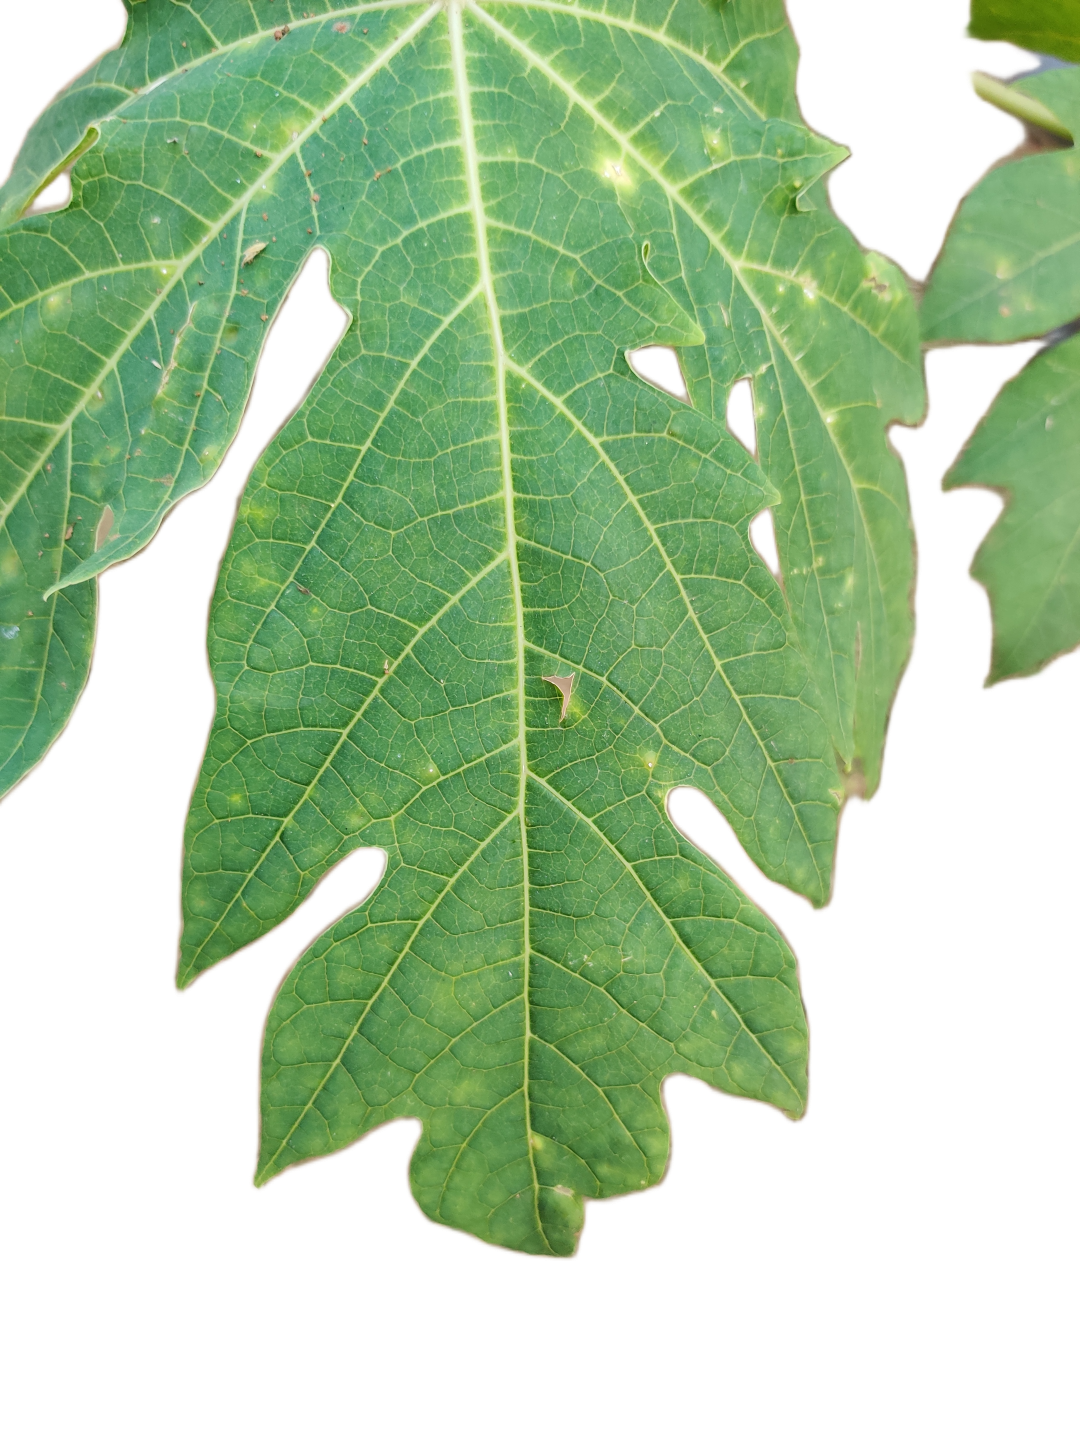
Crop: Papaya
Label: Carica_Insect_Hole